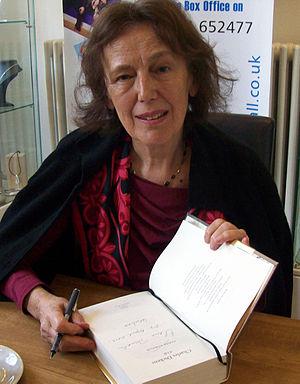
Claire Tomalin, née le 20 juin 1933, est une journaliste et biographe anglaise, principalement connue pour ses travaux sur Samuel Pepys et Jane Austen.